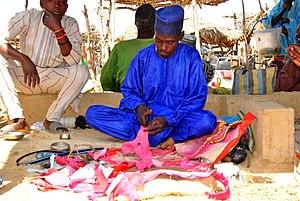
La culture du Nigeria, vaste pays d'Afrique de l'Ouest, désigne d'abord les pratiques culturelles observables de ses 200 000 000 d'habitants.